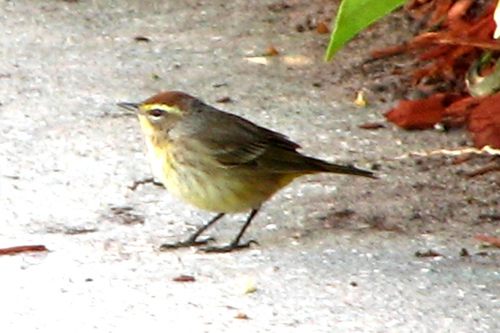
this bird is colored brown and yellow all over its body with a noticeably yellow belly and breast.
this colorful bird has a white belly and yellow breastalong with black feet and a brown forehead.
this bird has a yellow eyebrow, a light brown crown, and a short black bill.
brown bird with yellow side and eye brow and a reddish brown crown.
this small bird is brown with a yellowish white breastsmall but round yellow on the underside and brown on the top with some red.
this bird has a small head and somewhat long legs for its body.
a small bird with a yellow breast, reddish-brown crown, and gray and brown wings.
this particular bird has a belly that is yellow and white
this small bird has has a stripe of yellow on its crown and bright wings.
Species: Palm Warbler